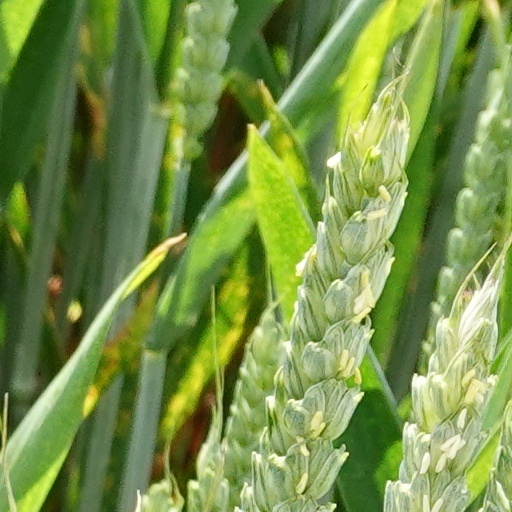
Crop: wheat